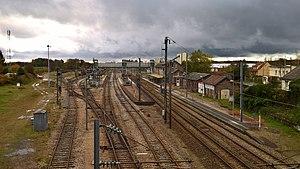
Gare d'Abancourt, vue depuis le pont de la RD 7. Les deux voies à droite sont celles de Rouen-Amiens. A gauche sont les voies de Paris - Beauvais - Le Tréport-Mers, puis les voies de débord.
La gare d'Abancourt est une gare ferroviaire française de la ligne d'Épinay - Villetaneuse au Tréport - Mers et de la ligne de Saint-Roch à Darnétal-Bifurcation, située sur le territoire de la commune d'Abancourt, dans le département de l'Oise, en région Hauts-de-France.
Abancourt est une commune française située dans le département de l'Oise, en région Hauts-de-France.